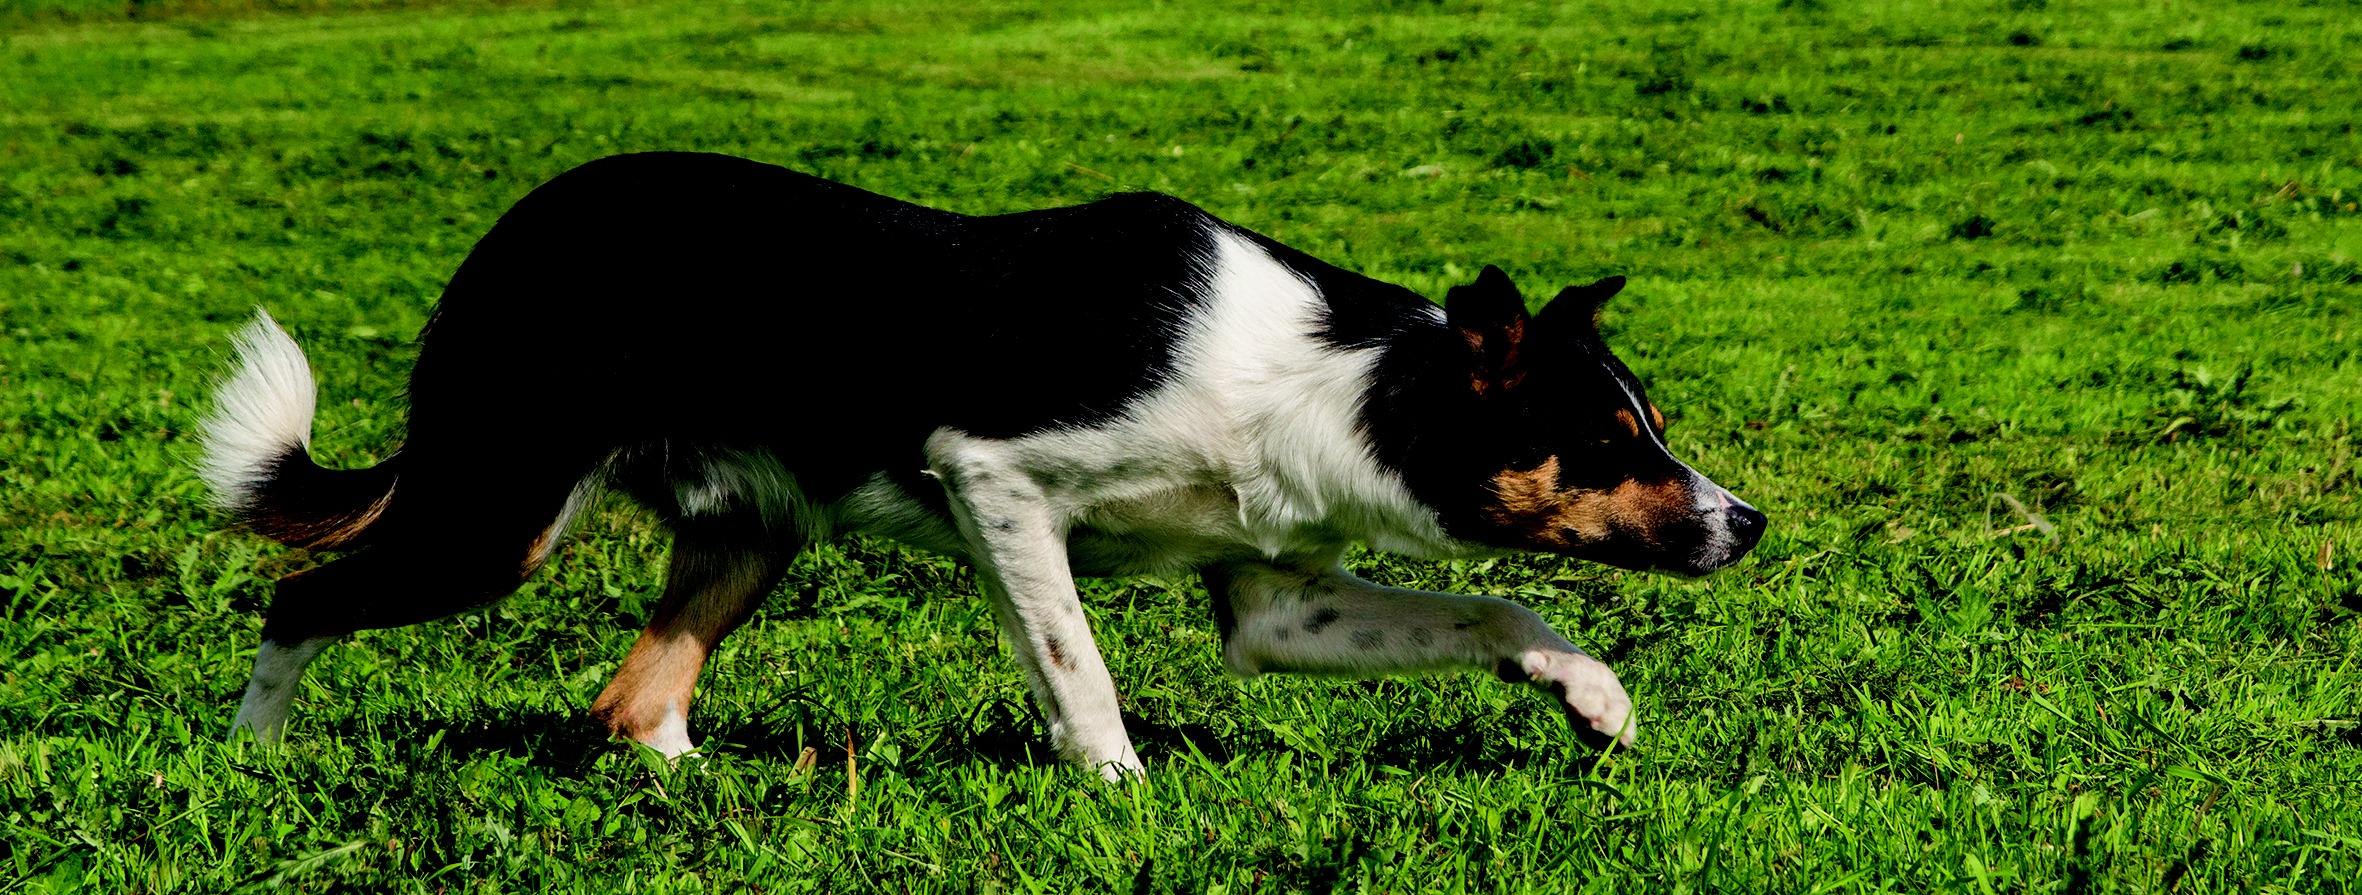
grass, field, farm, lawn, meadow, dog, animal, collie, pet, herd, pasture, grazing, horse, mammal, stallion, border collie, grassland, vertebrate, mare, habitat, border, sheepdog, foal, breed, herding dog, rural area, natural environment, cattle like mammal, horse like mammal, mustang horse, rough collie